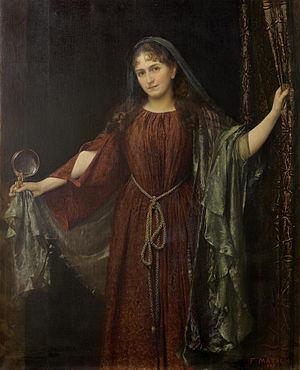
Franz Josef Karl Matsch est un artiste peintre, décorateur et sculpteur autrichien, connu pour sa collaboration avec Ernst et Gustav Klimt.